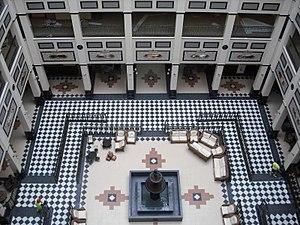
PortAventura World est un complexe de loisirs espagnol de 1,19 km² situé sur les communes de Vila-seca et Salou, dans la province de Tarragone, sur la Costa Daurada. Le resort comprend trois parcs de loisirs – PortAventura Park, PortAventura Caribe Aquatic Park et Ferrari Land – ainsi que six hôtels et trois parcours de golfs.